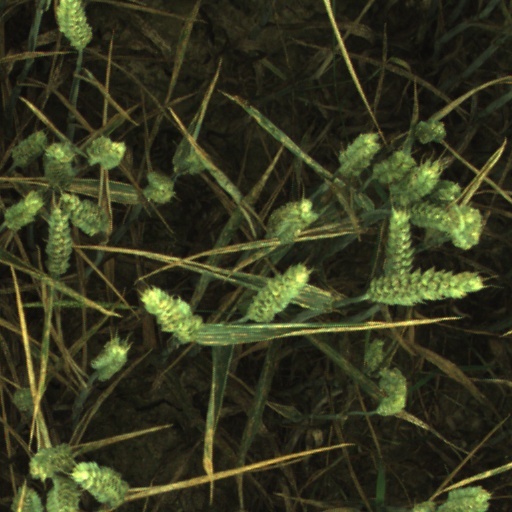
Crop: wheat